François II de Nesmond

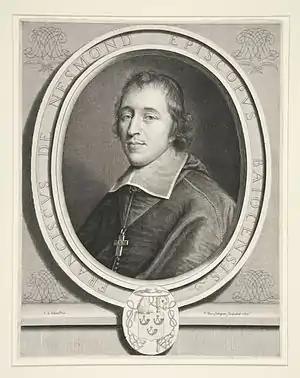

François II de Nesmond (1629–1715) was a French bishop of Bayeux, noted for his reformist principles drawing on the Counter-Reformation as laid down by the Council of Trent.